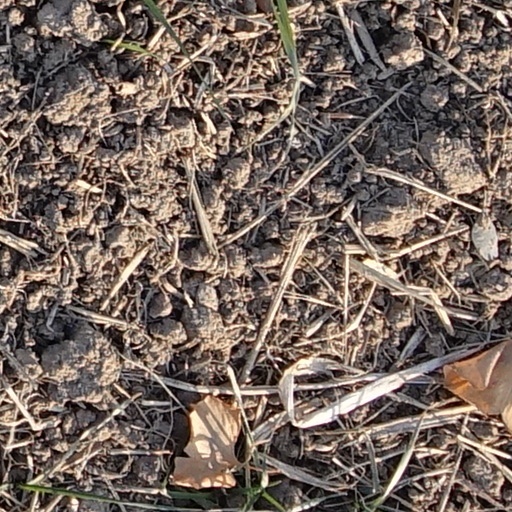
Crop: wheat